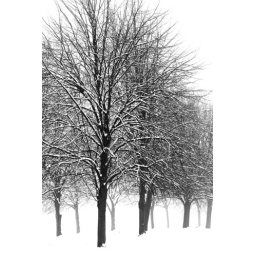
Post processed in Photoshop to remove background detail, leaving a very stark black and white image of snow-laden trees.